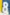
Number: 8